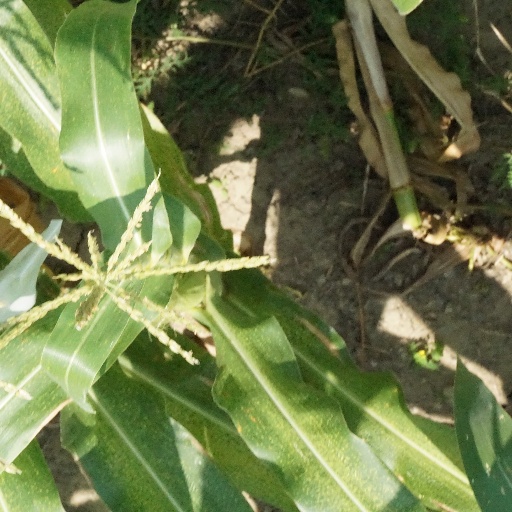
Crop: maize; corn